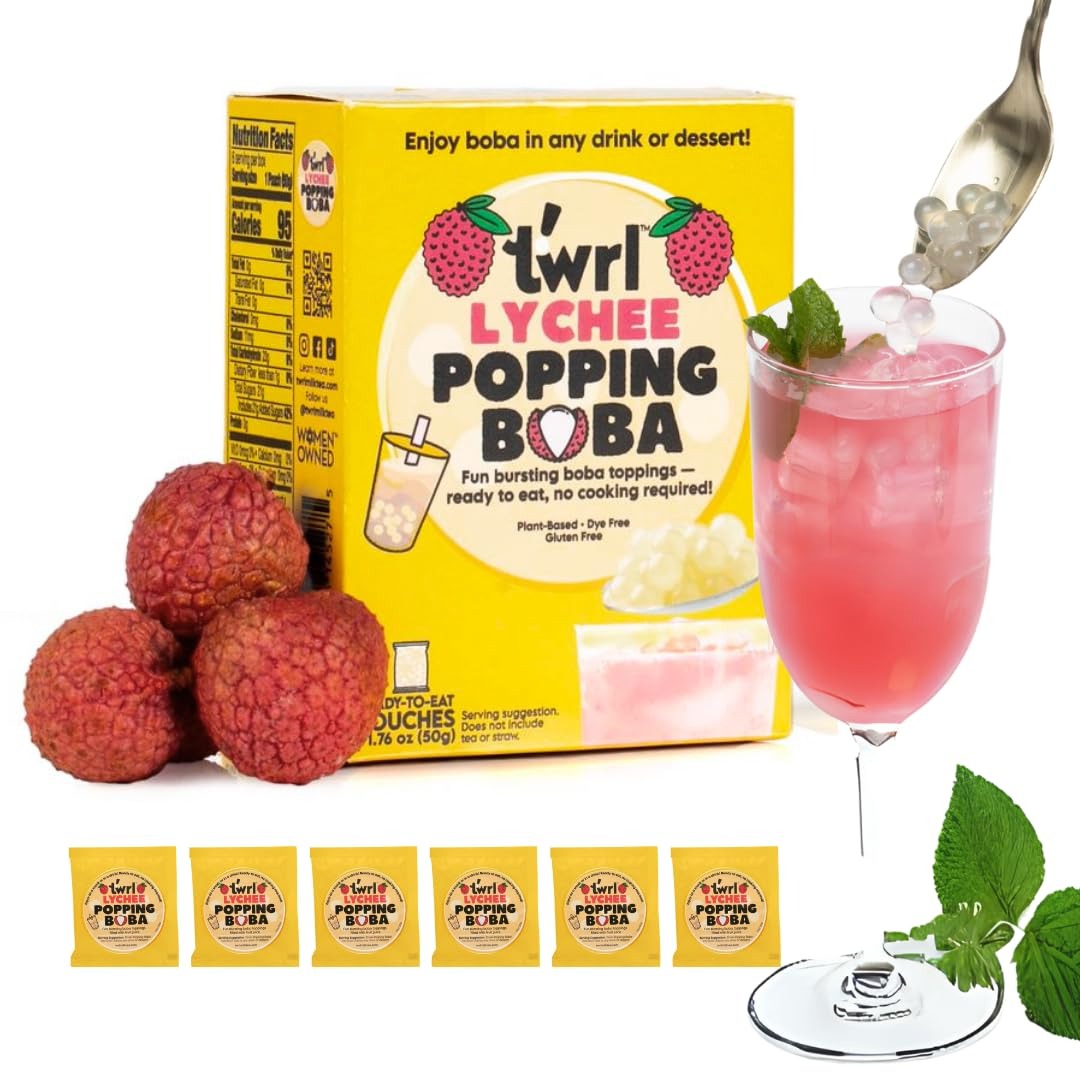
Item Name: Twrl Lychee Popping Boba for Bubble Tea - Cafe Style Bursting Juice-Filled Pearl Toppings at Home, Instant, Plant-Based, Gluten-Free, Dye-Free, No High Fructose Corn Syrup - 6 Single Servings
Bullet Point 1: Add Flavor to any Drink or Dessert - Still "tolerating" that sparkling water? Want to elevate your cocktail/mocktail game? Twrl's Popping Boba adds delicious flavor and texture to any drink or dessert!
Bullet Point 2: Convenient & Portable - Now you can easily make a tasty drink at home, at the office, at a picnic or anywhere! No messy tubs, spills or storage issues.
Bullet Point 3: No Artificial Dyes - Twrl's Popping Boba toppings are dye-free and do not use any artificial colors such as Red 3 (banned in California), Red 40, Yellow 5 or Yellow 6 that are often found in candies or sugary drinks.
Bullet Point 4: 100% Vegan - The Popping Boba shell is made of seaweed extract, is 100% vegan and has a soft, non-chewy texture. No gelatins used.
Bullet Point 5: The Best Single-Serve Popping Boba - Twrl is the first and only popping boba brand to have single-serve packets. No portioning guesswork, no having to order in bulk and no wasting unfinished product. Each box comes with 6 convenient packets.
Value: 10.6
Unit: Ounce

Price: 13.99